Youth Public Chamber of Russia

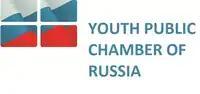

Youth Public Chamber of Russia, abbreviated as YPC, is an institute of civil society, uniting leaders from the youth wings of political parties and young leaders of large non-governmental organizations.